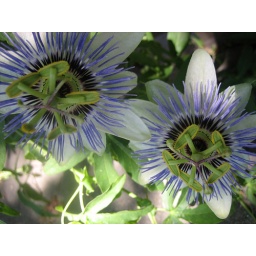
over my neighbors white picket fence